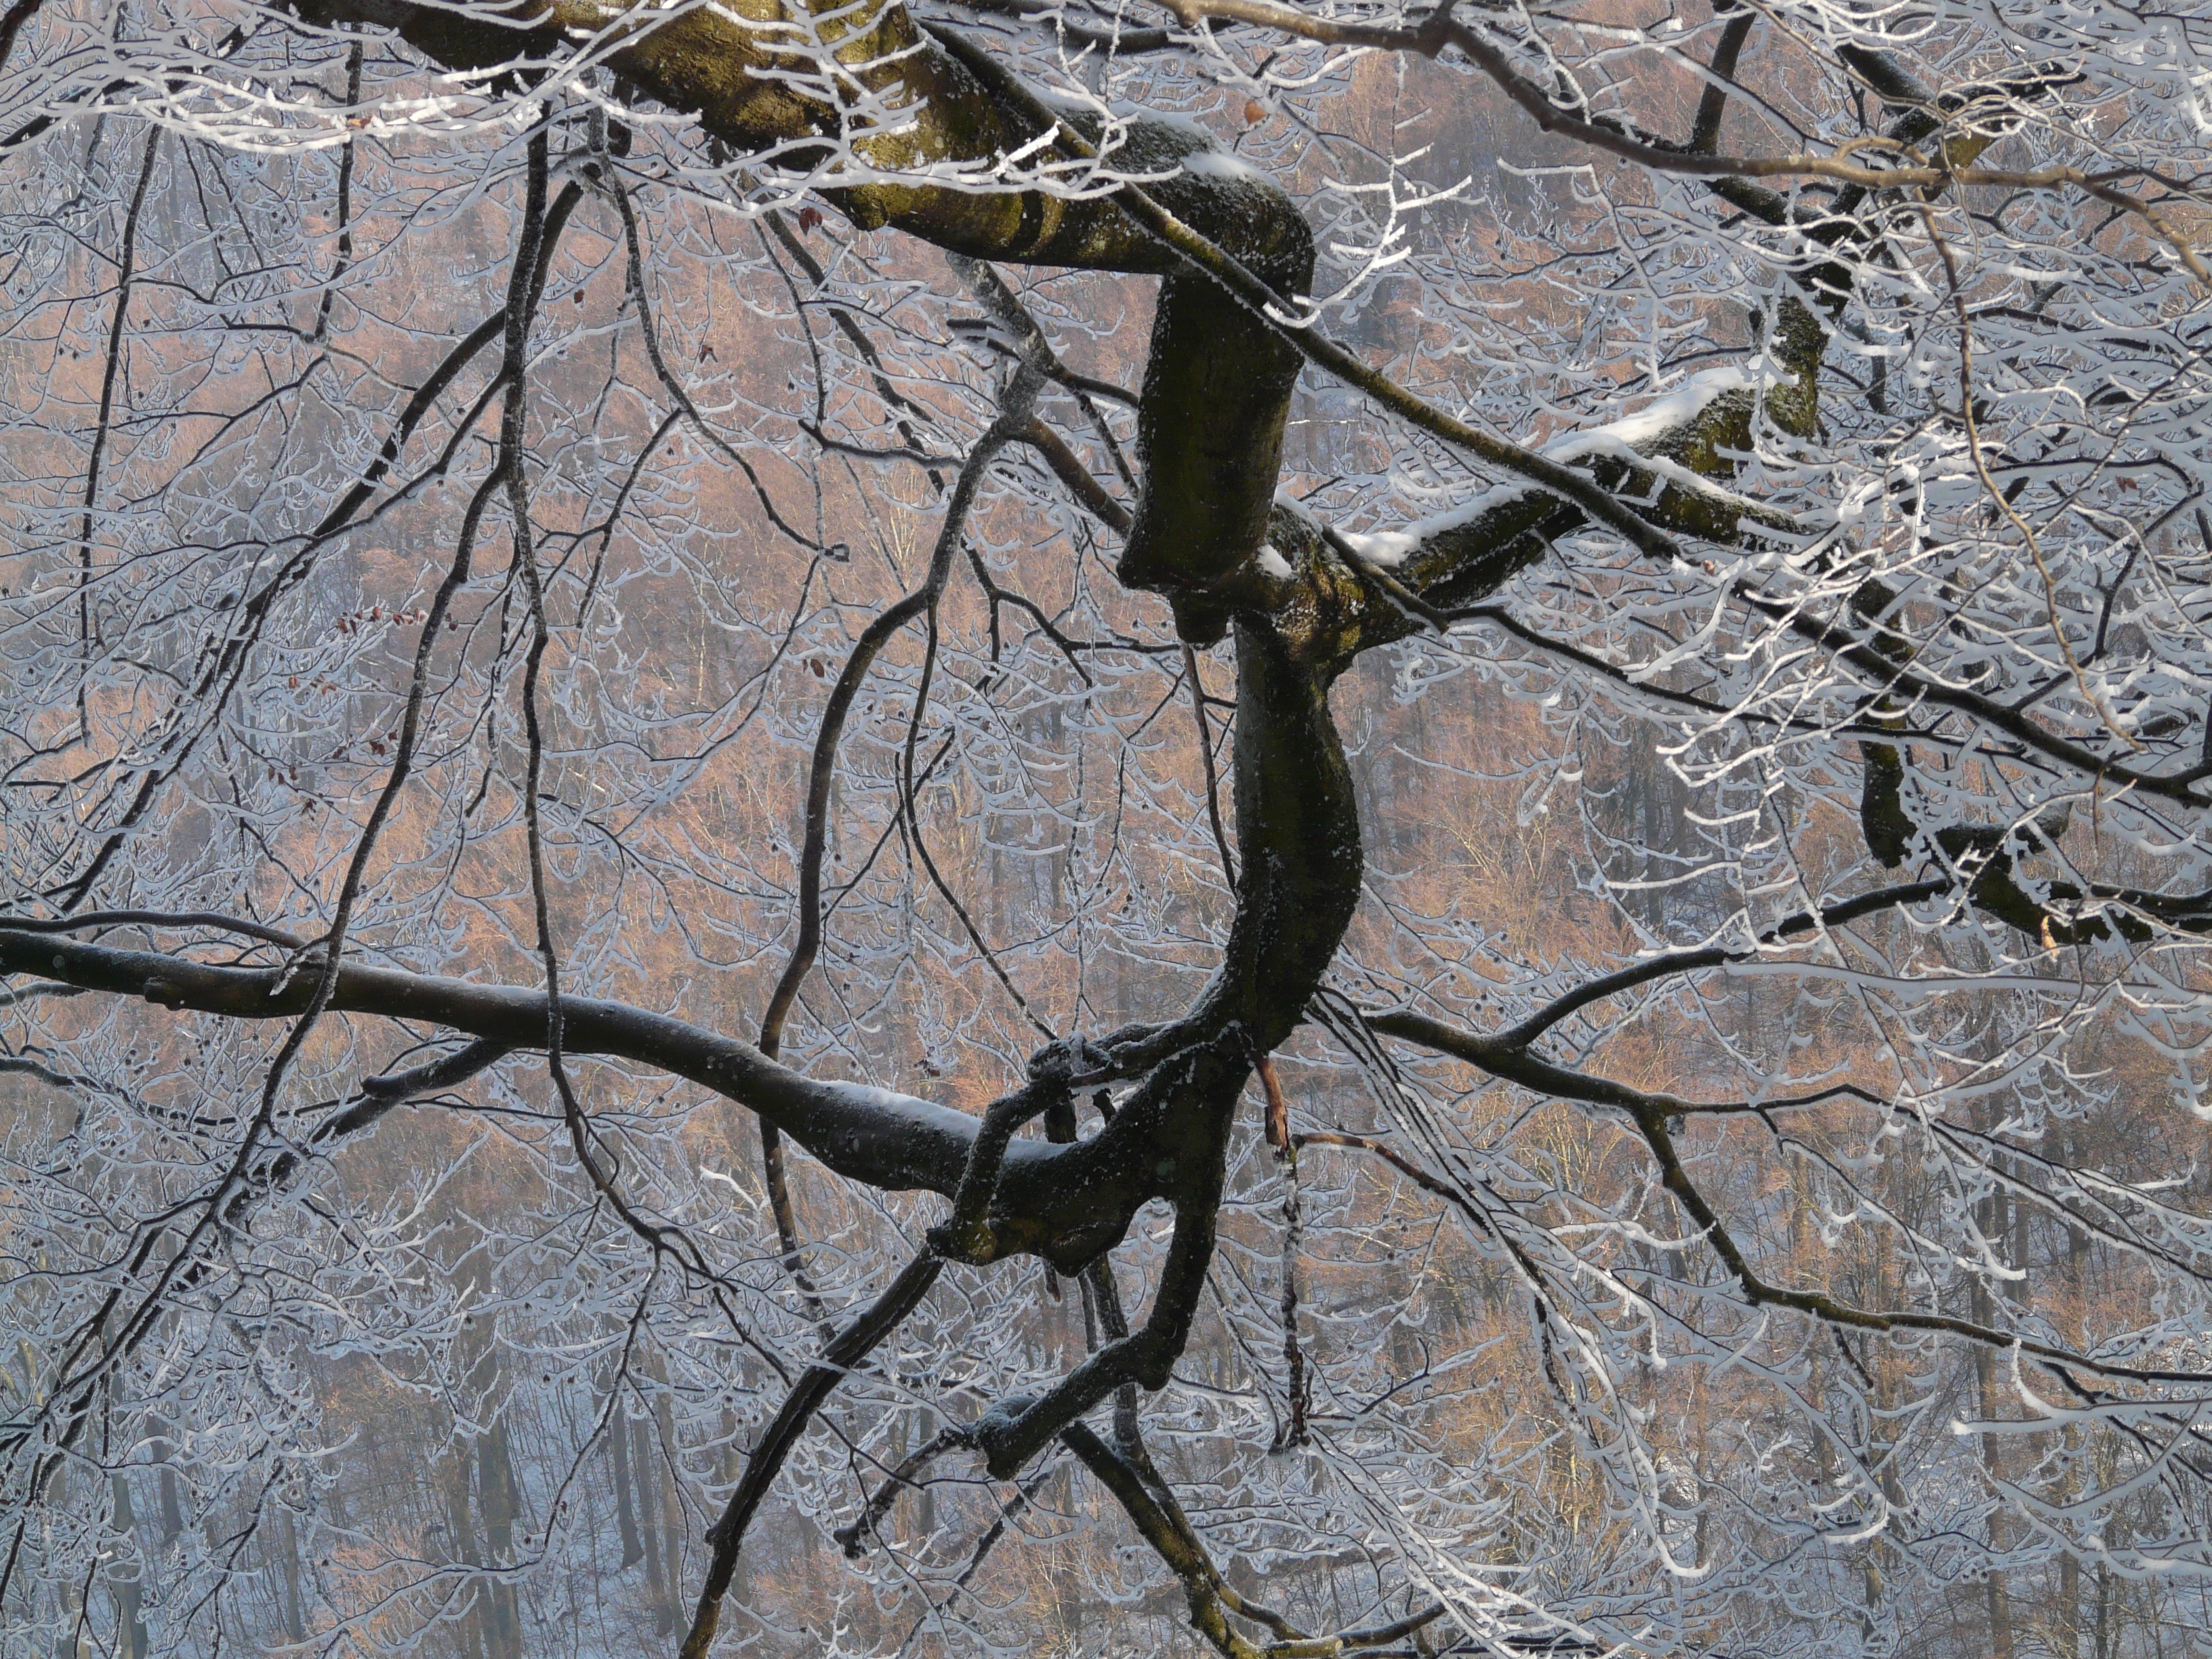
tree, branch, snow, winter, plant, wood, leaf, flower, trunk, ice, spring, flora, season, twig, aesthetic, iced, branches, hoarfrost, woody plant